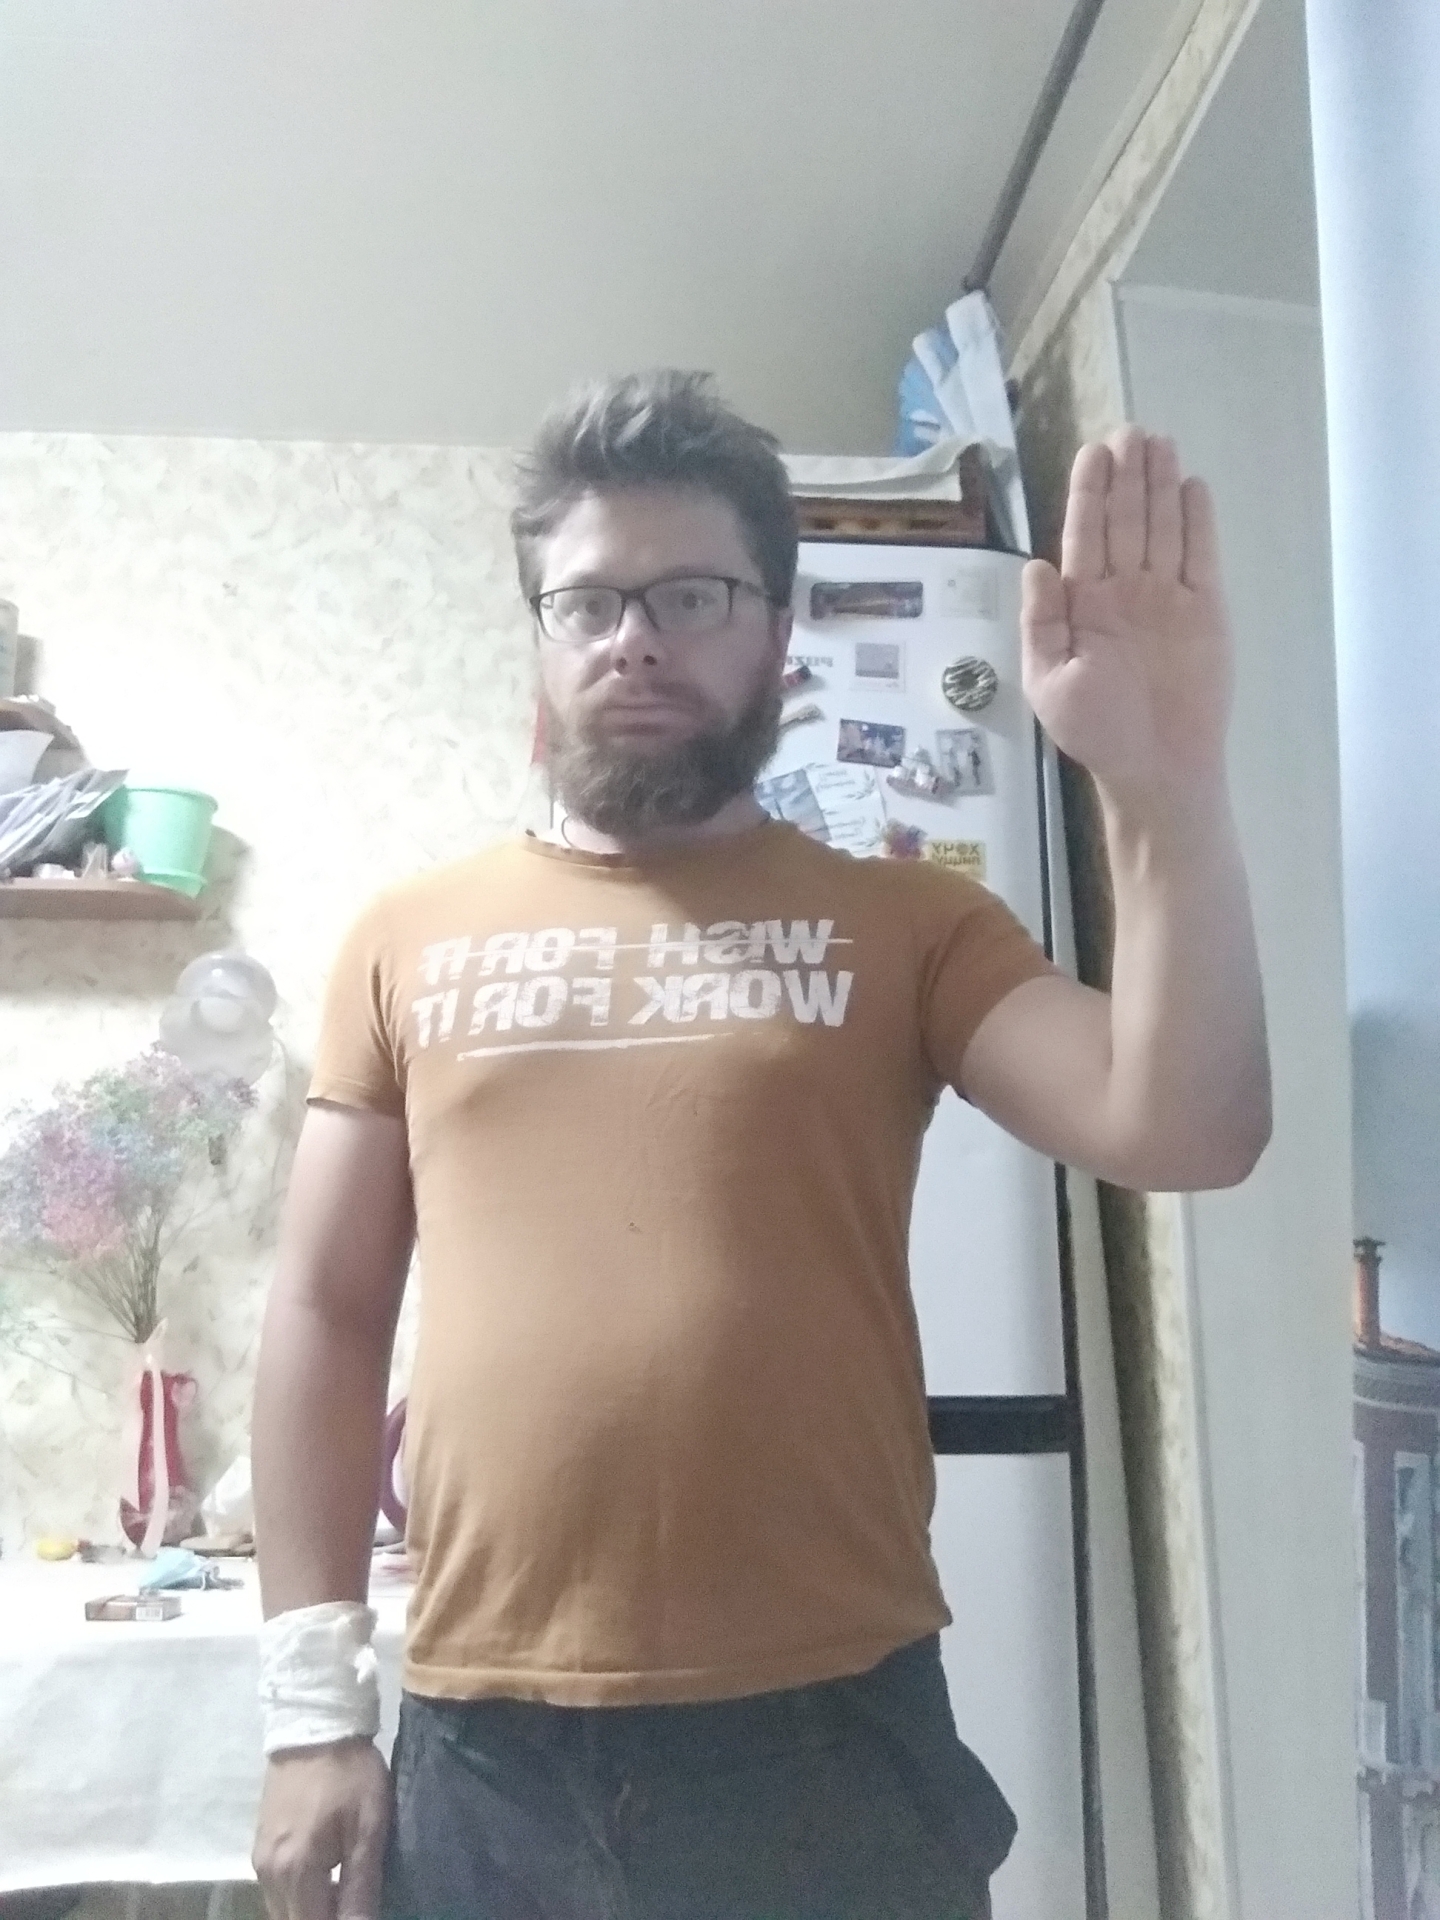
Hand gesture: stop